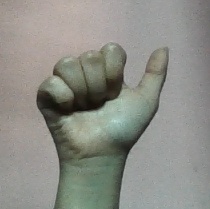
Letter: dhad